Massaponax Baptist Church

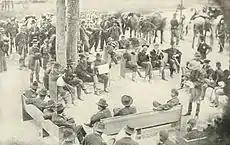
Grant meets with staff on pews outside Massaponax Baptist Church

On May 21, 1864, Lieutenant General Ulysses S. Grant, Major General George Meade, other generals and their staffs met at the church after the Battle of Spotsylvania Court House. Also present was Assistant Secretary of War Charles A. Dana. During the meeting, Grant ordered his troops to carry church pews outside to provide a place for the generals to rest and plan strategy. The meeting was photographed from the second floor of the church by Timothy H. O'Sullivan, a noted 19th-century photographer of the Civil War and, later, of the Western United States.